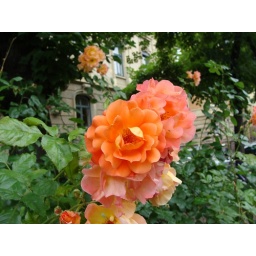
Johanneststrasse - my favourite street in Stuttgart all blossoming with roses and linden trees...and an occasional duck ;)